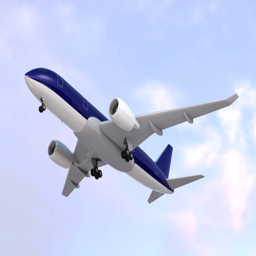
passenger airplane flying in the sky vector art illustration